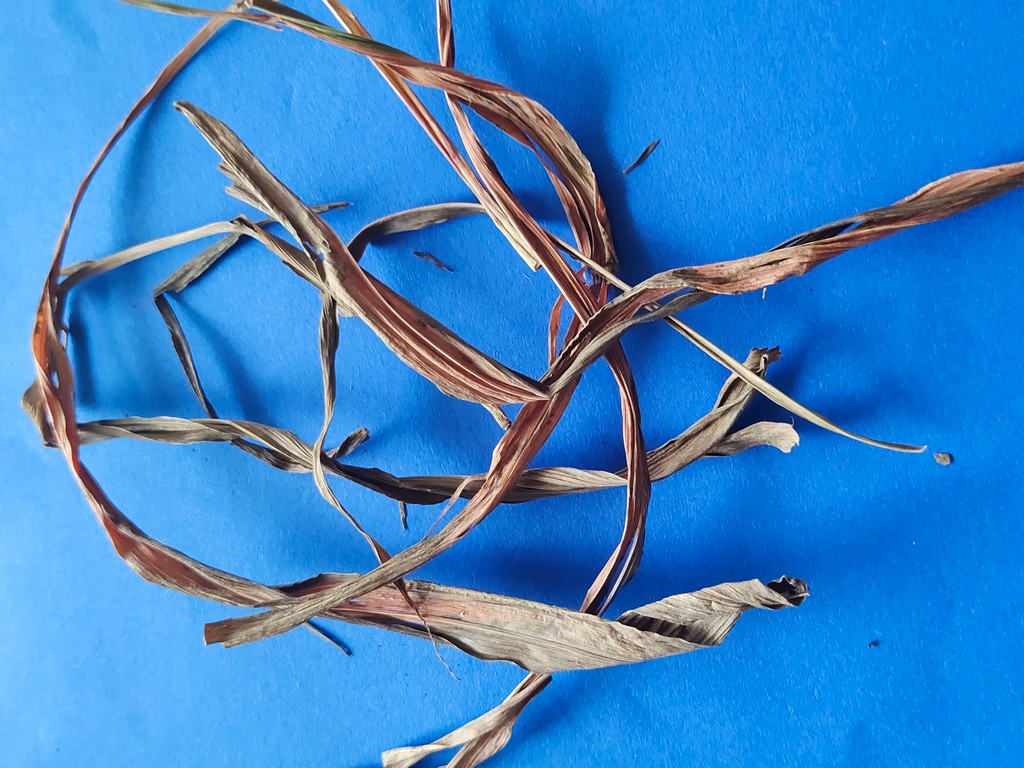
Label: Dried